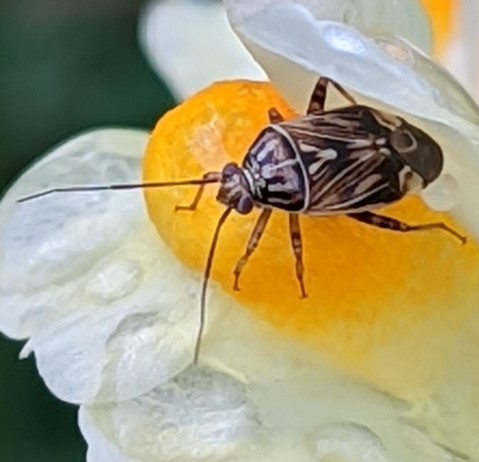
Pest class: lygus_bug